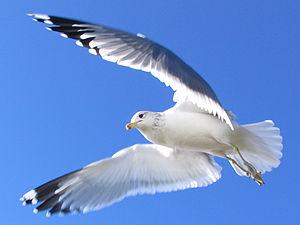
Le Goéland de Californie est une espèce d'oiseaux appartenant à la famille des Laridae.